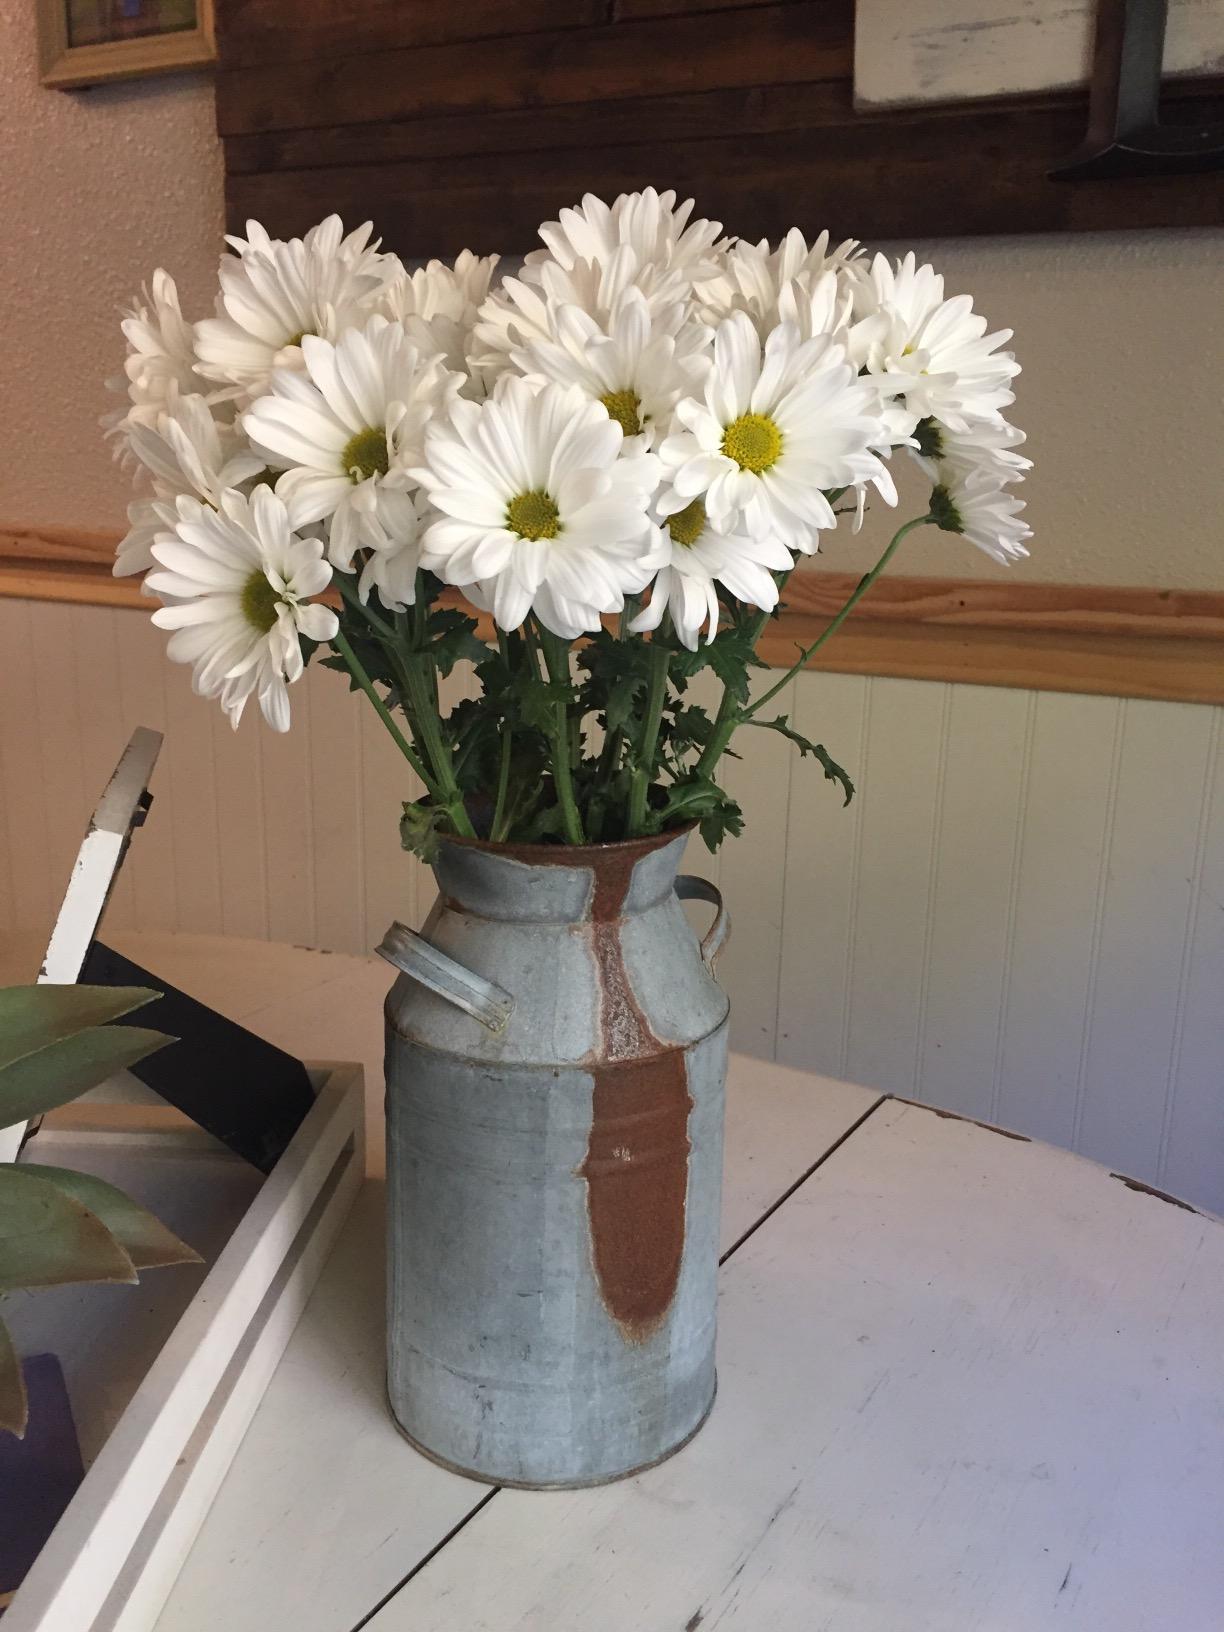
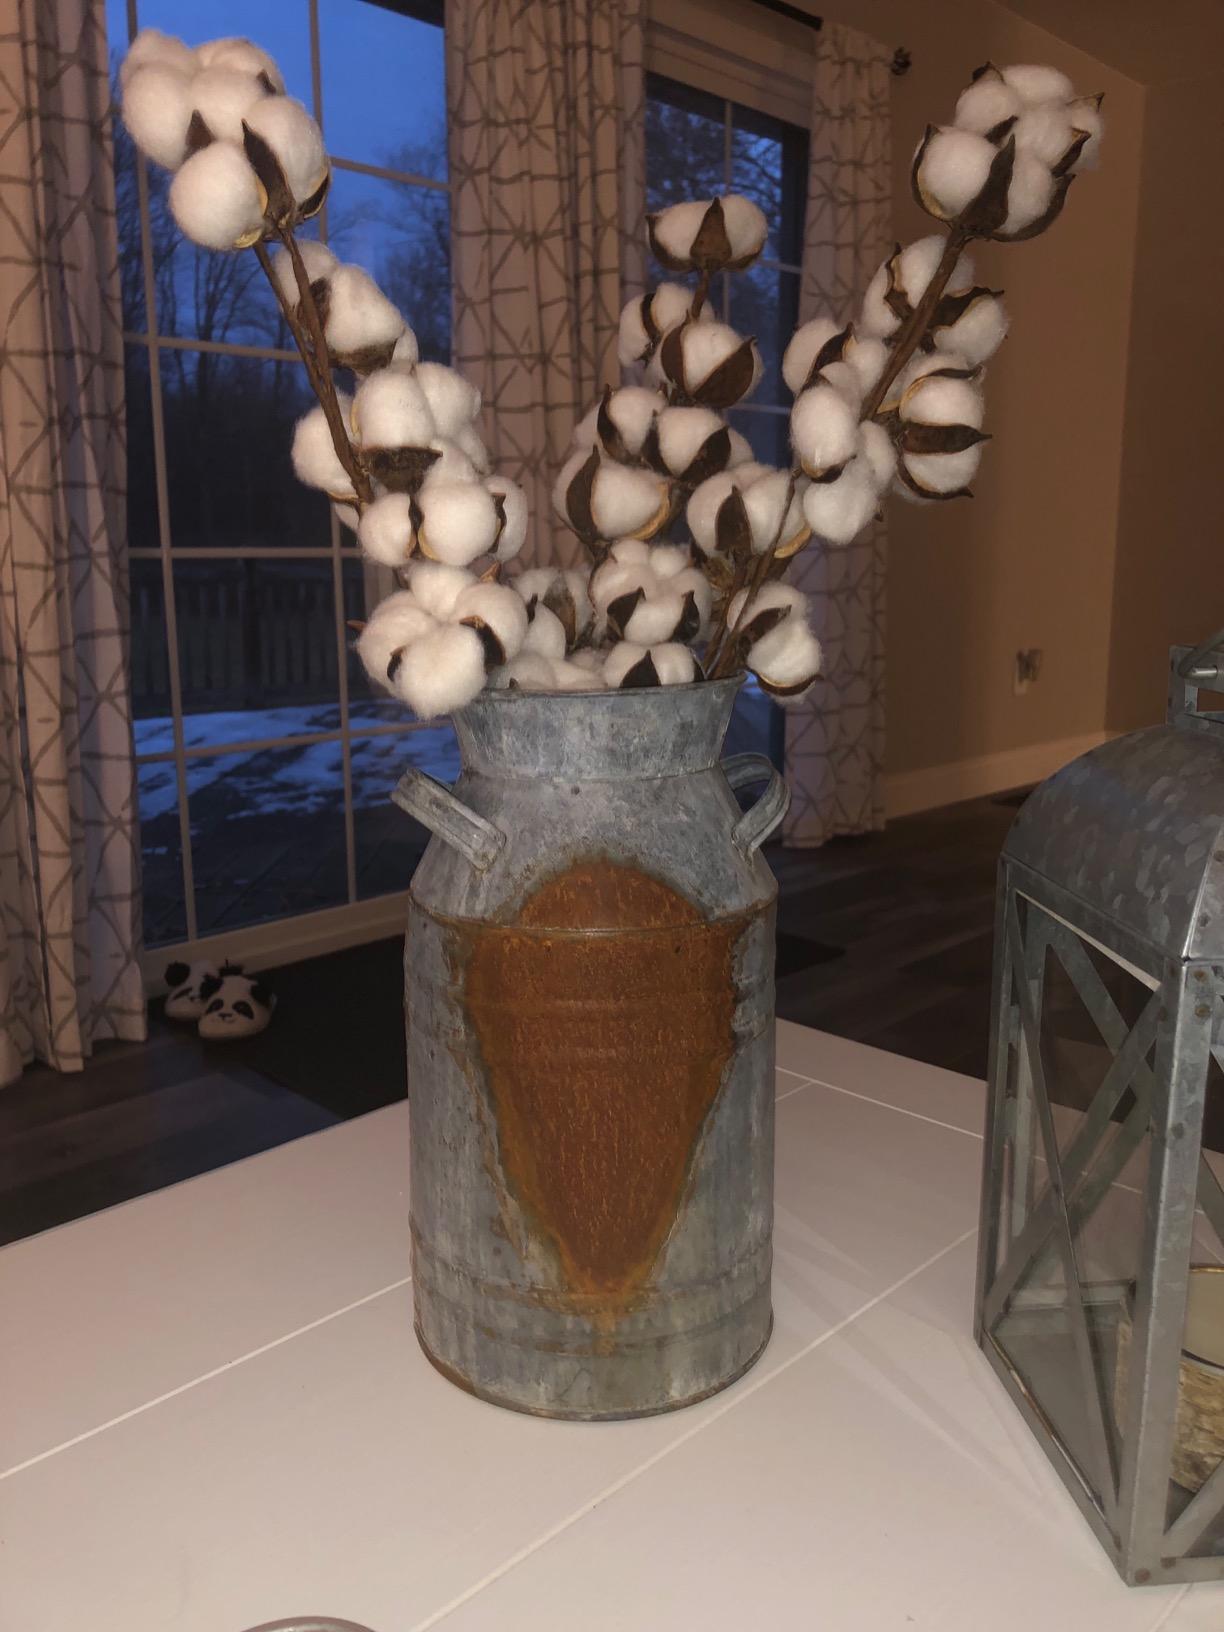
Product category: vase
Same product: yes